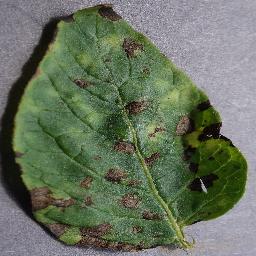
Label: Potato___Early_blight